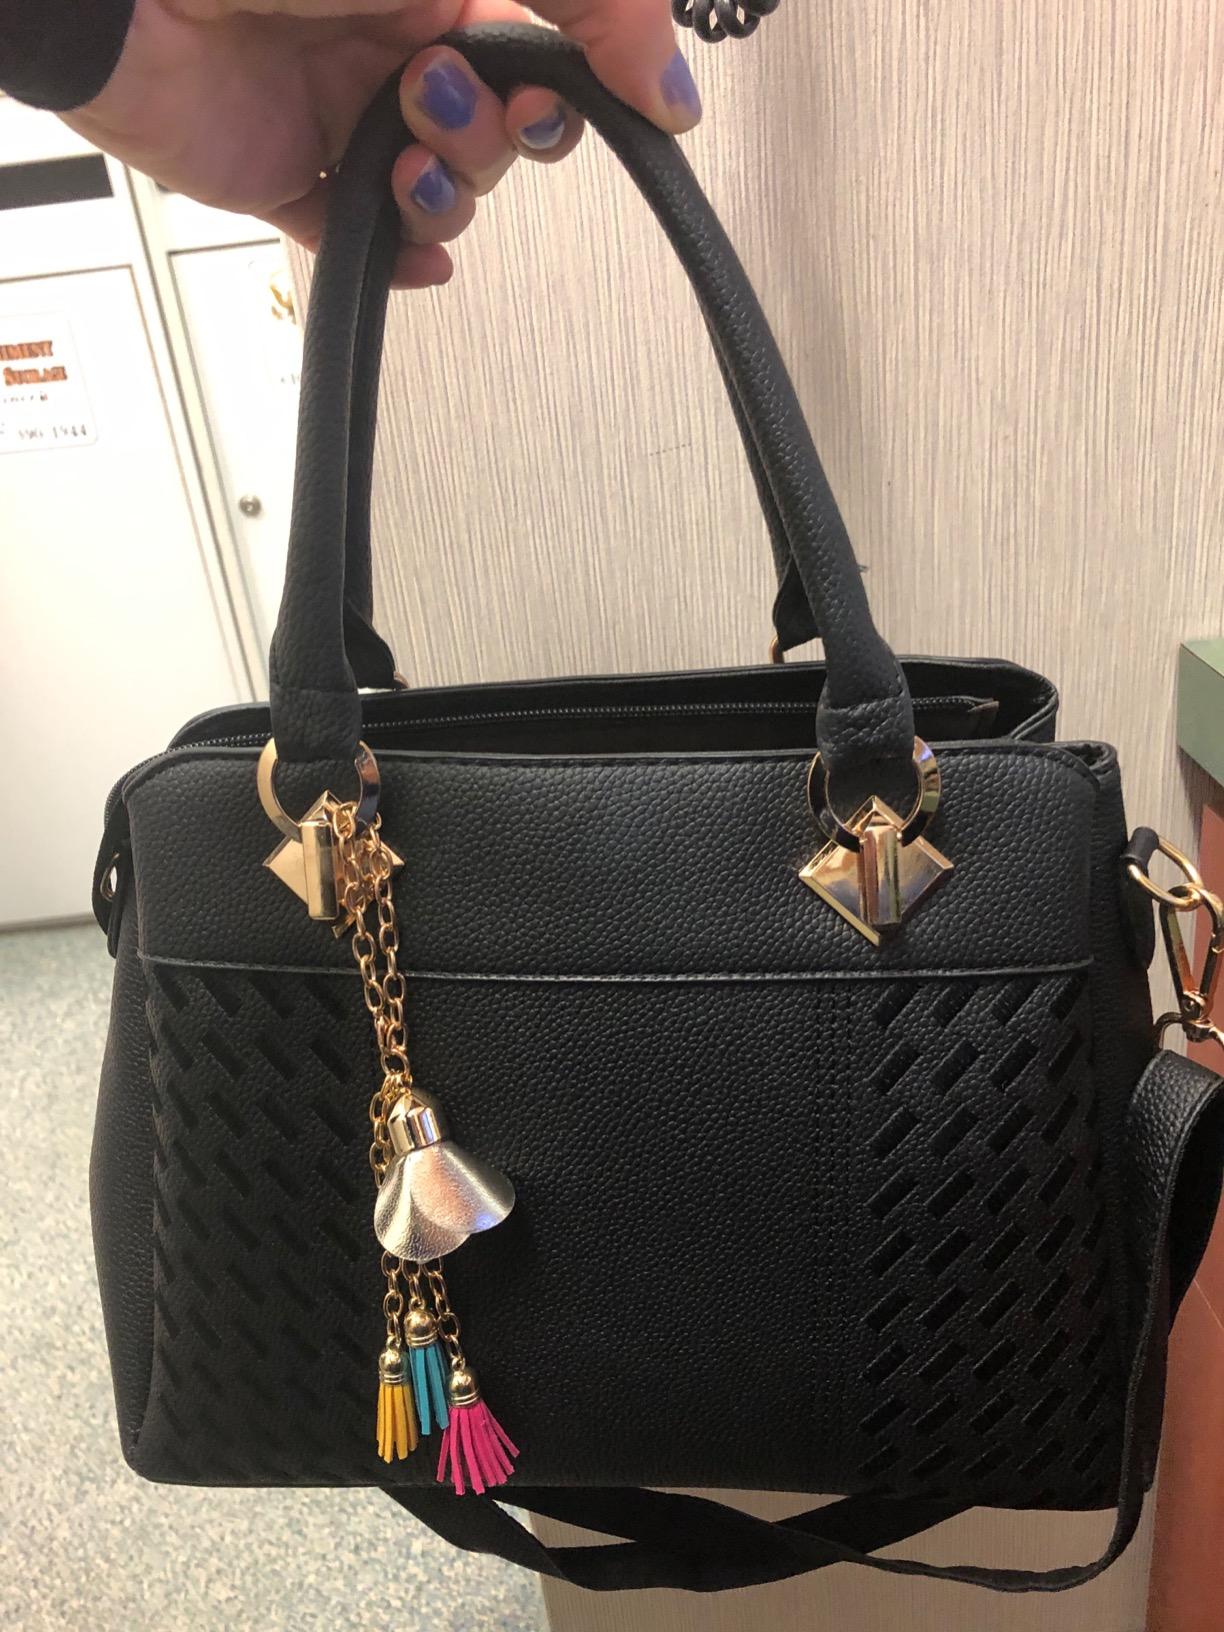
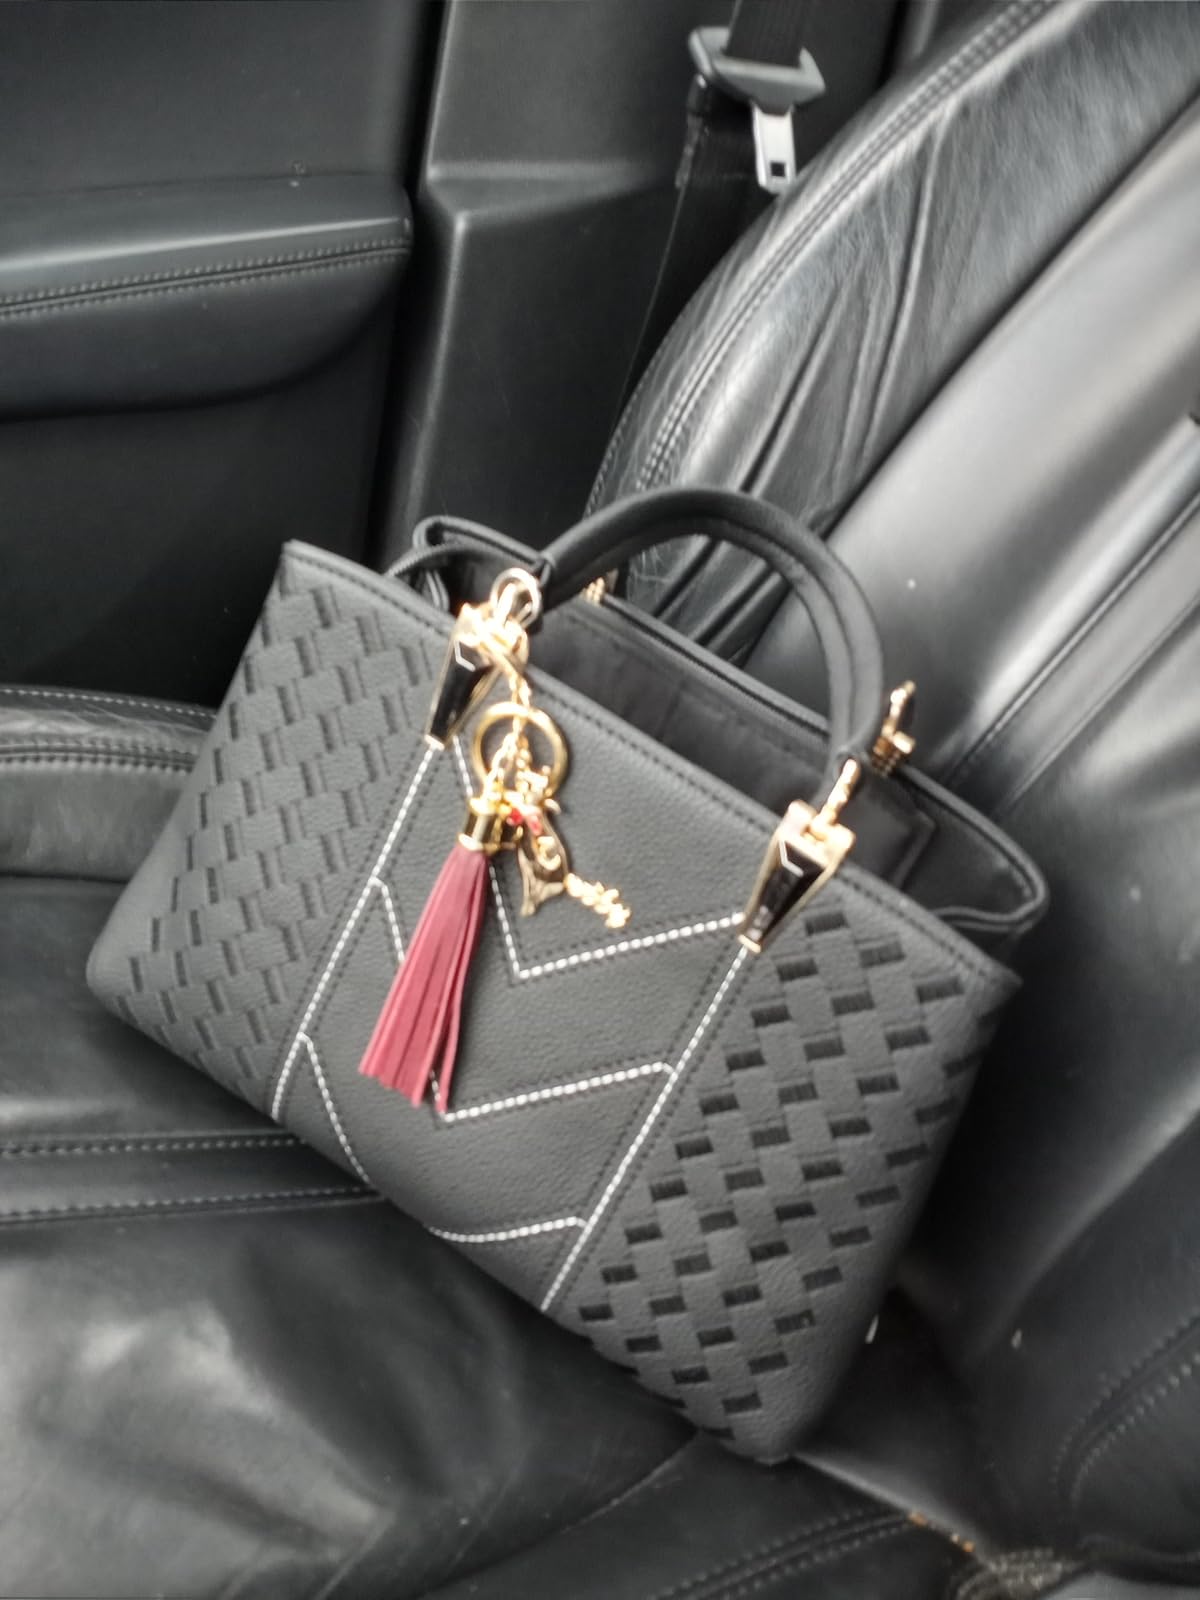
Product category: accessories_handbag
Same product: no